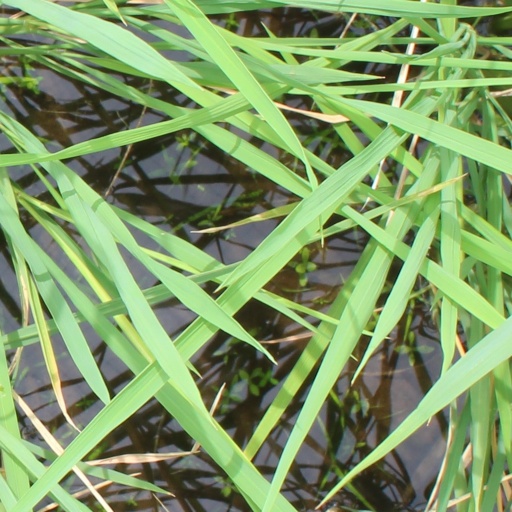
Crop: rice